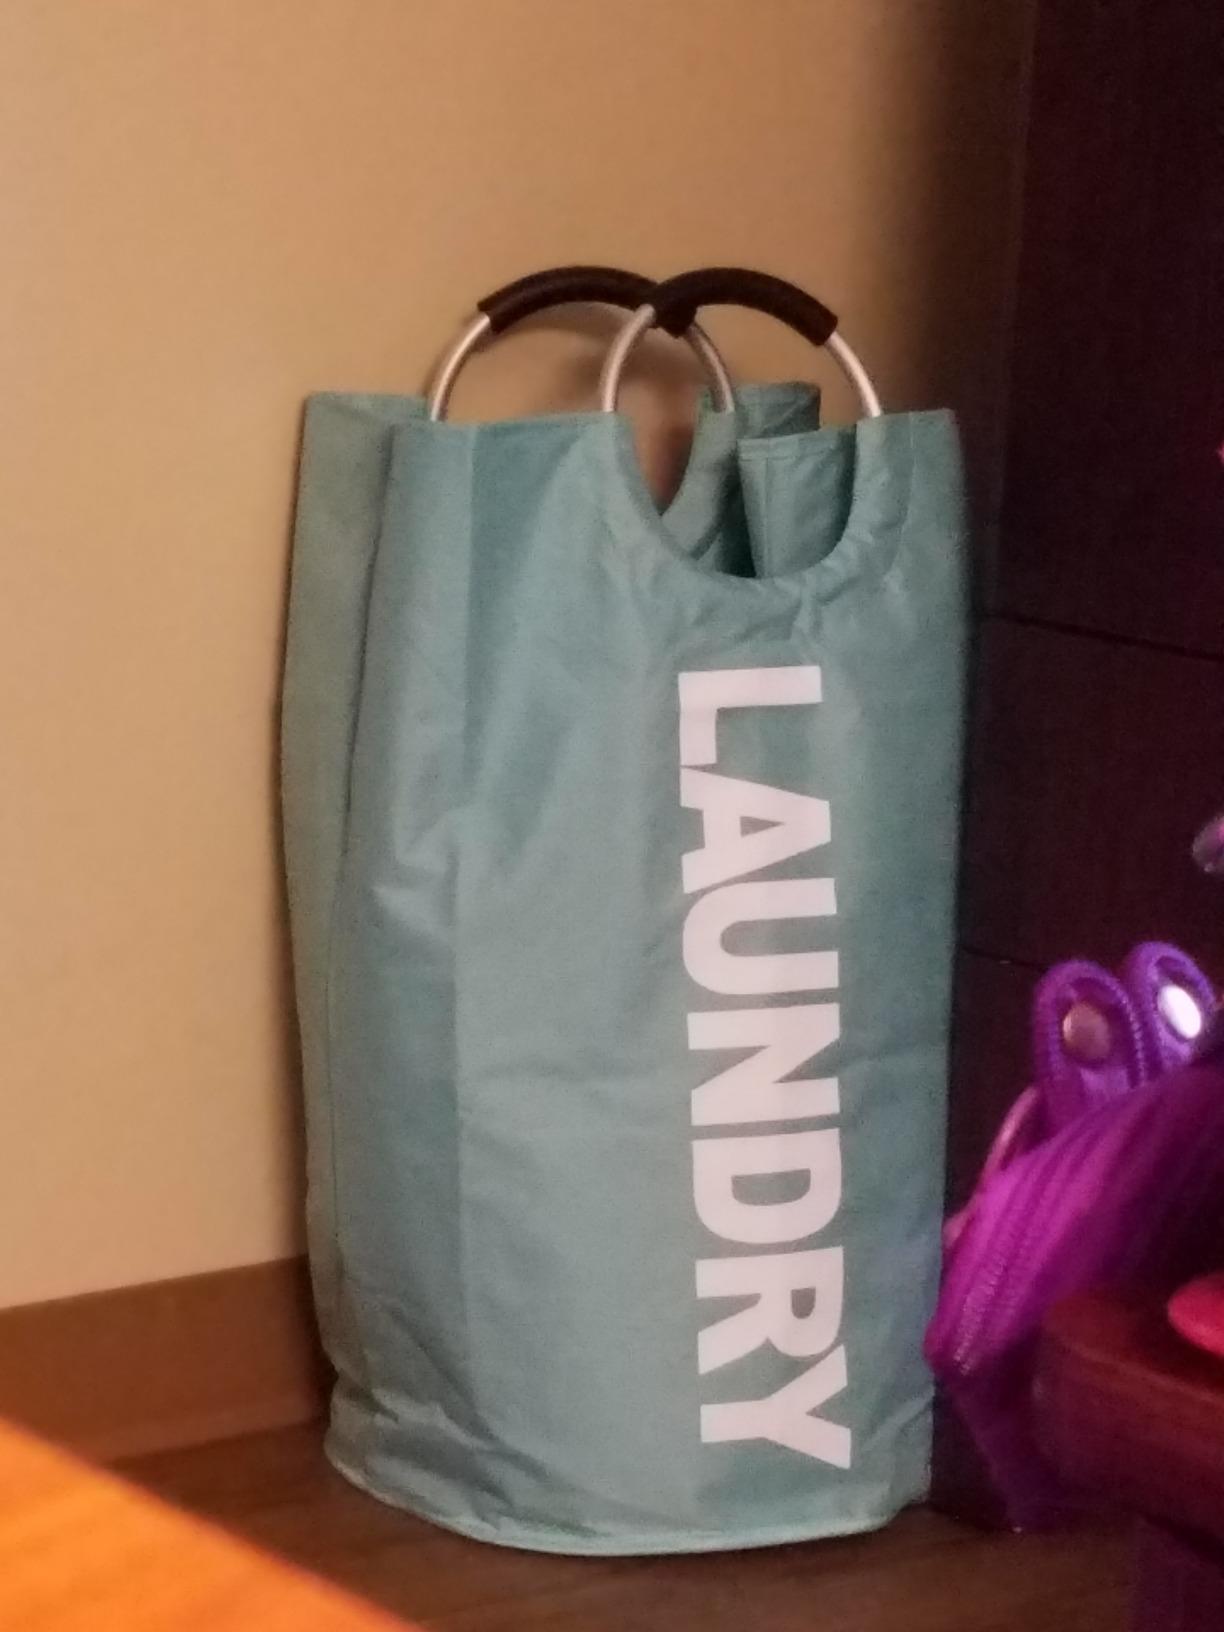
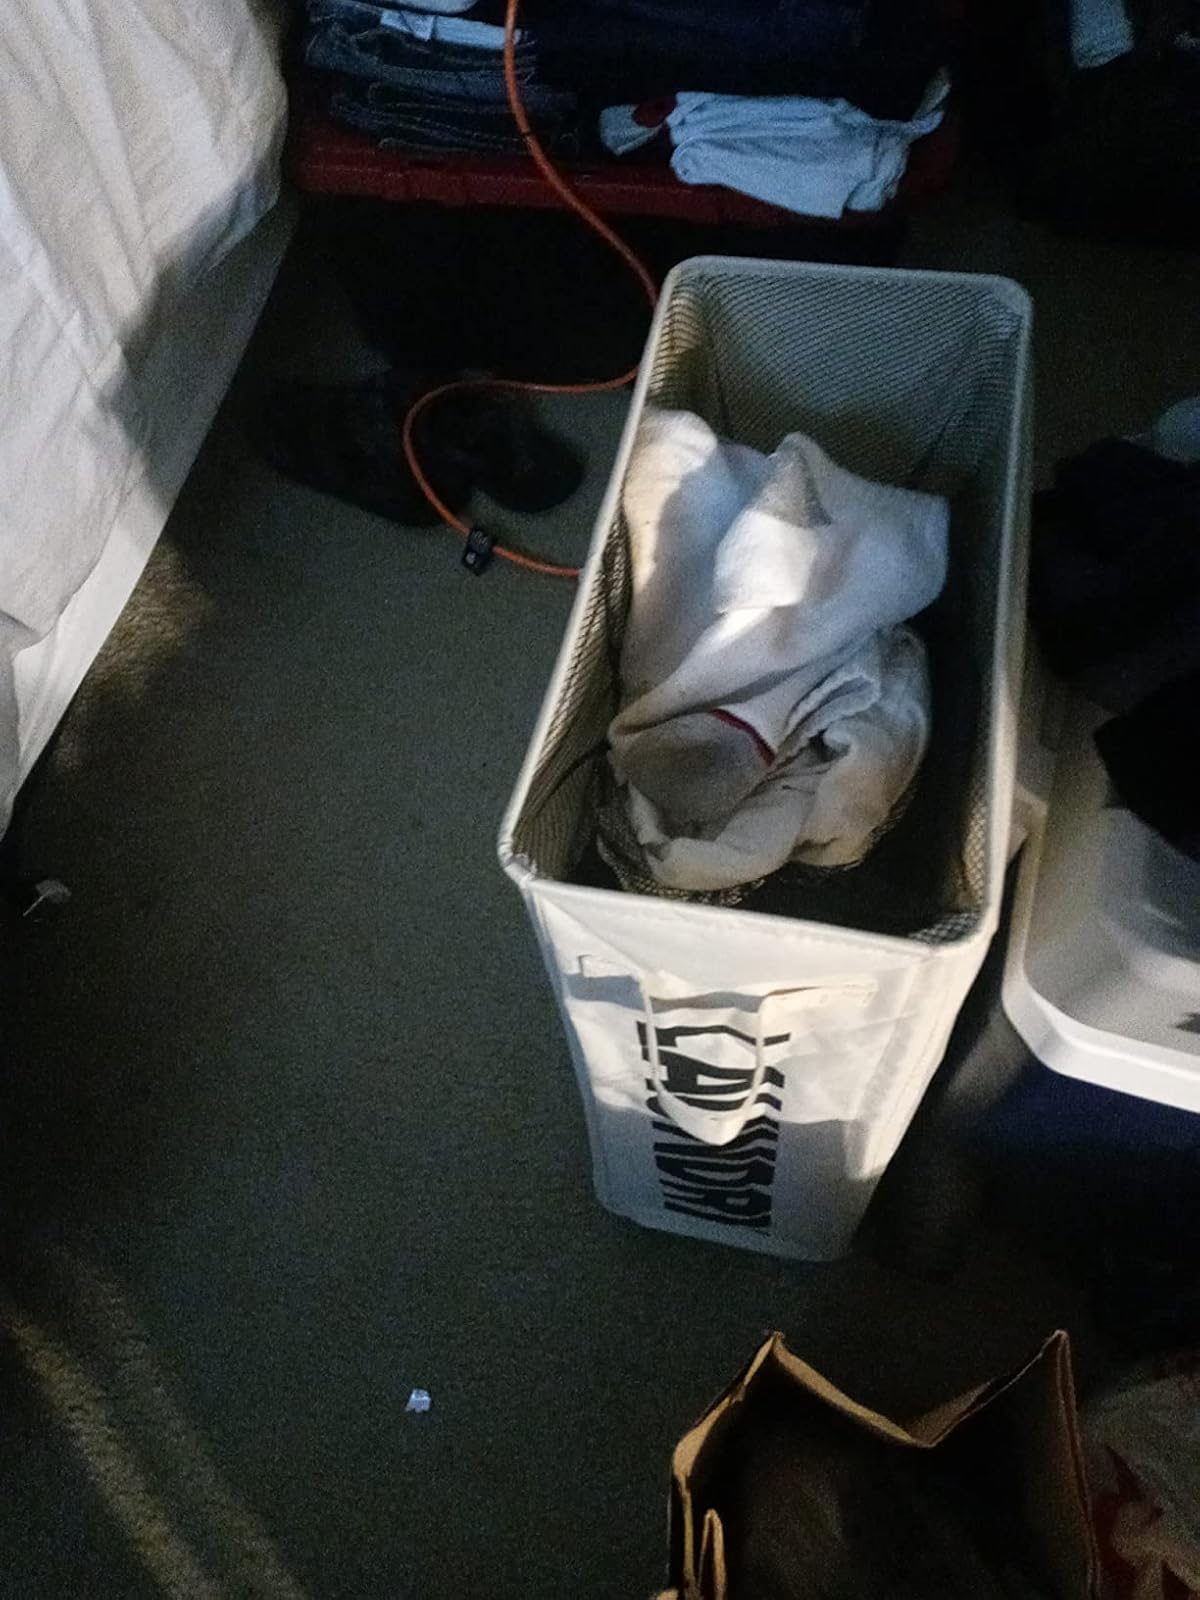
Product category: items_hamper
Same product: no